Major Ritchie

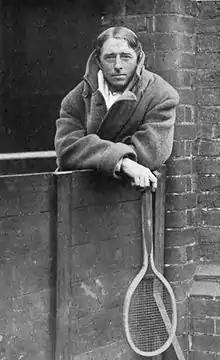

Major Josiah George Ritchie (18 October 1870 – 28 February 1955) was a tennis player from Great Britain. Major was his first name, not a military title. He was born in Westminster, educated at Brighton College and died in Ashford, Middlesex.